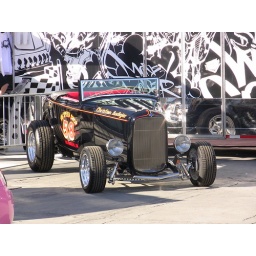
Christian Audigier hot rod. I would love to have seen some of his motorcycles in person too.